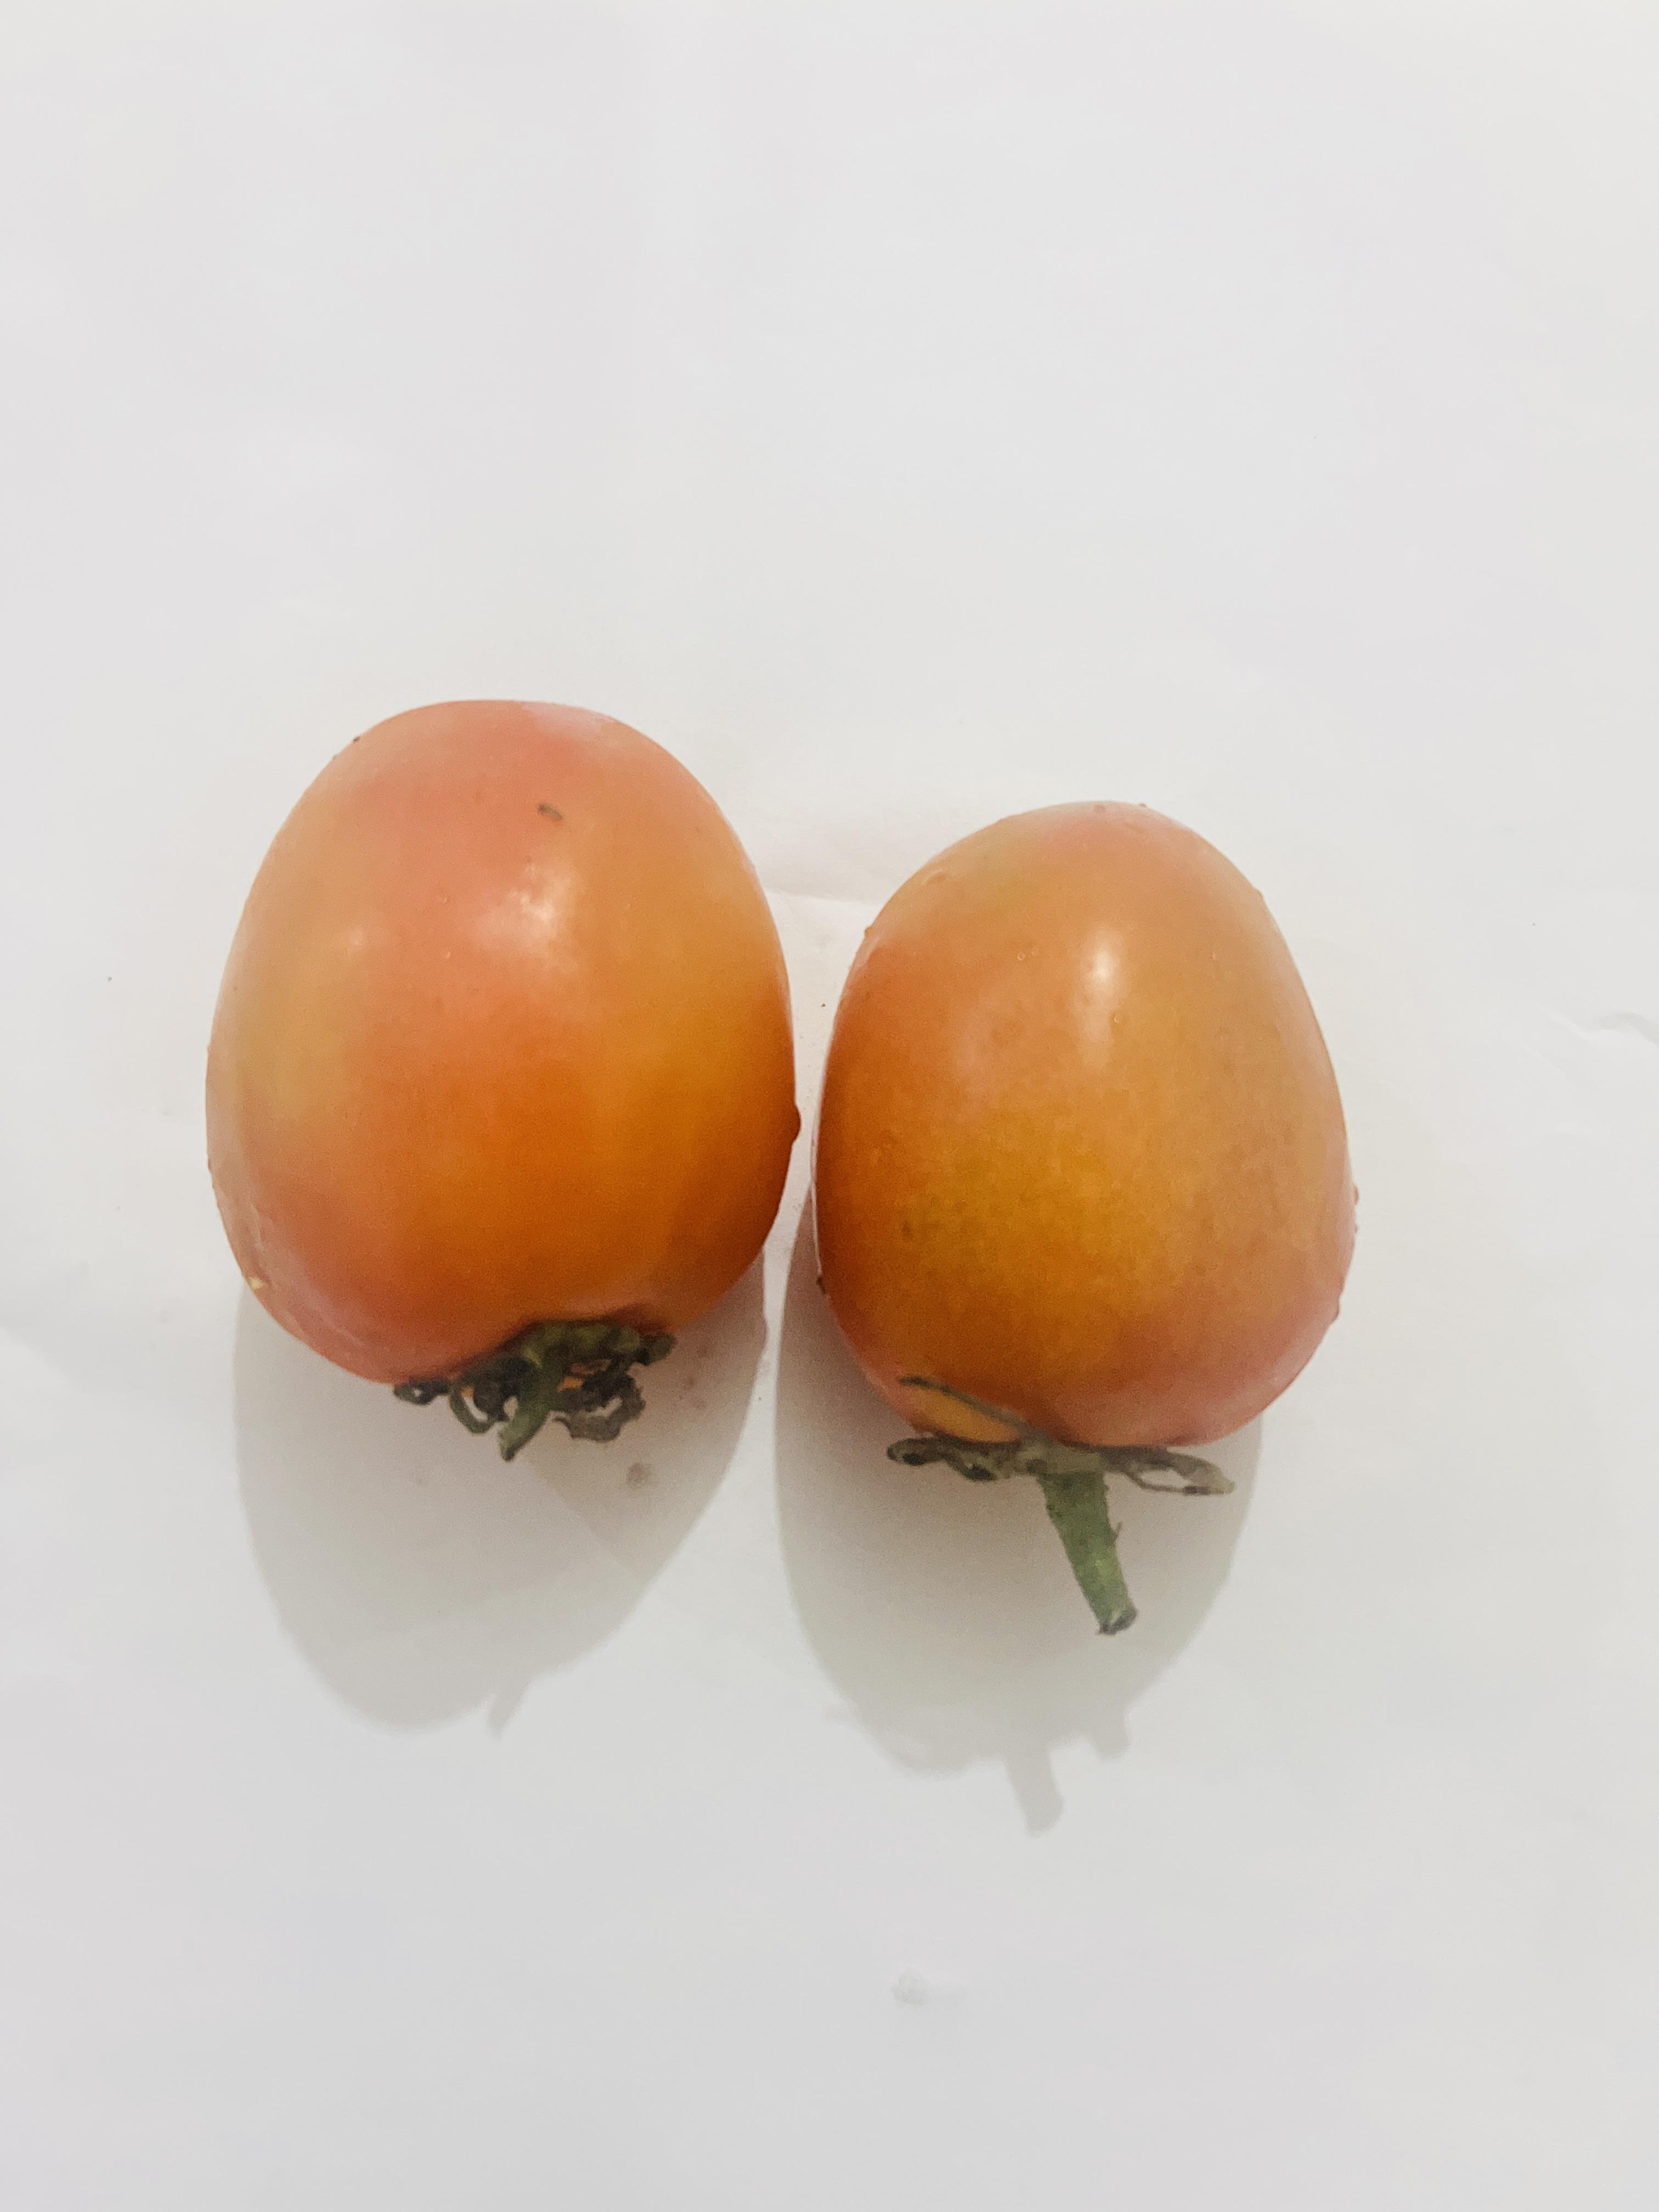
Label: Tomato